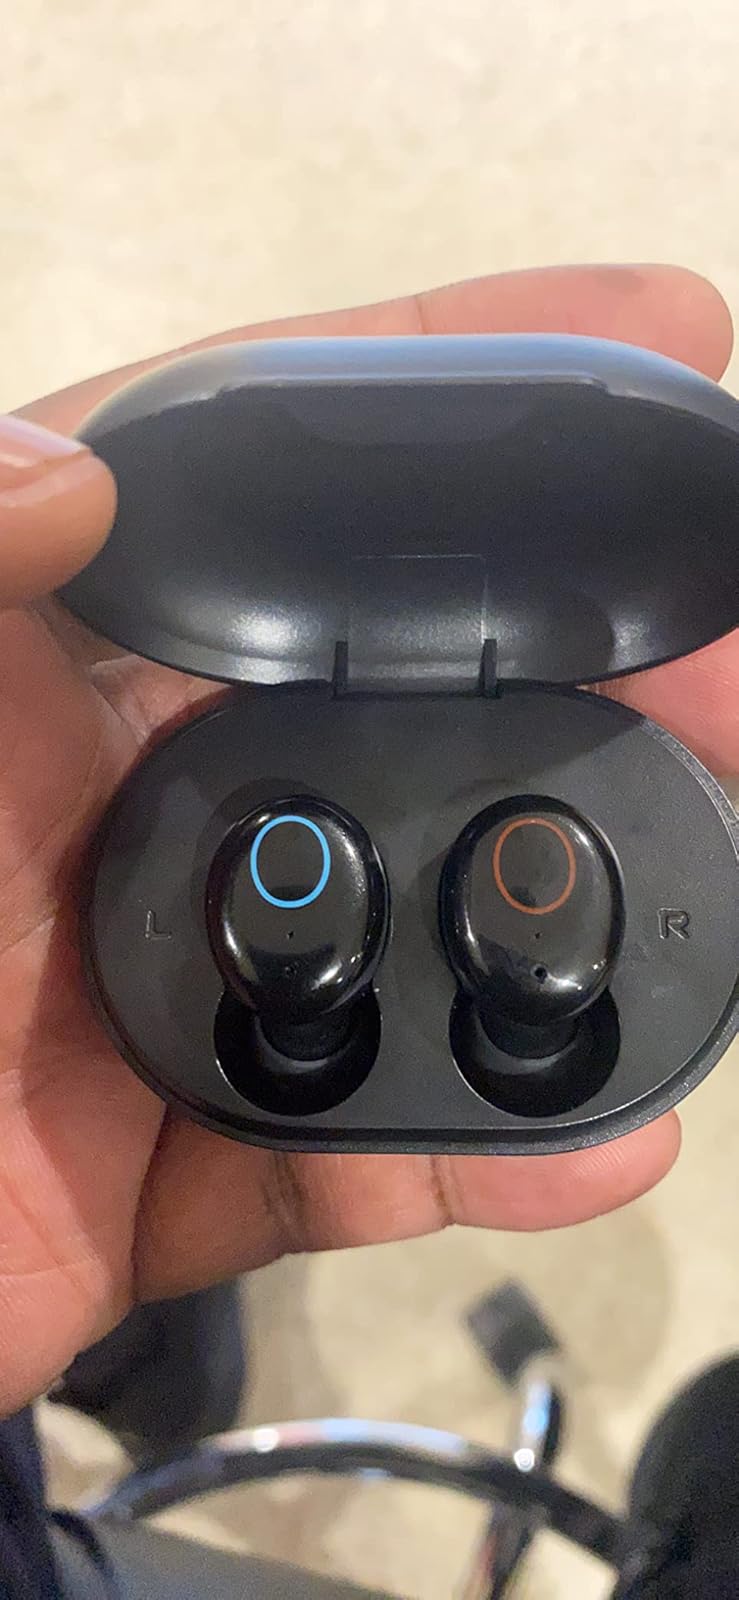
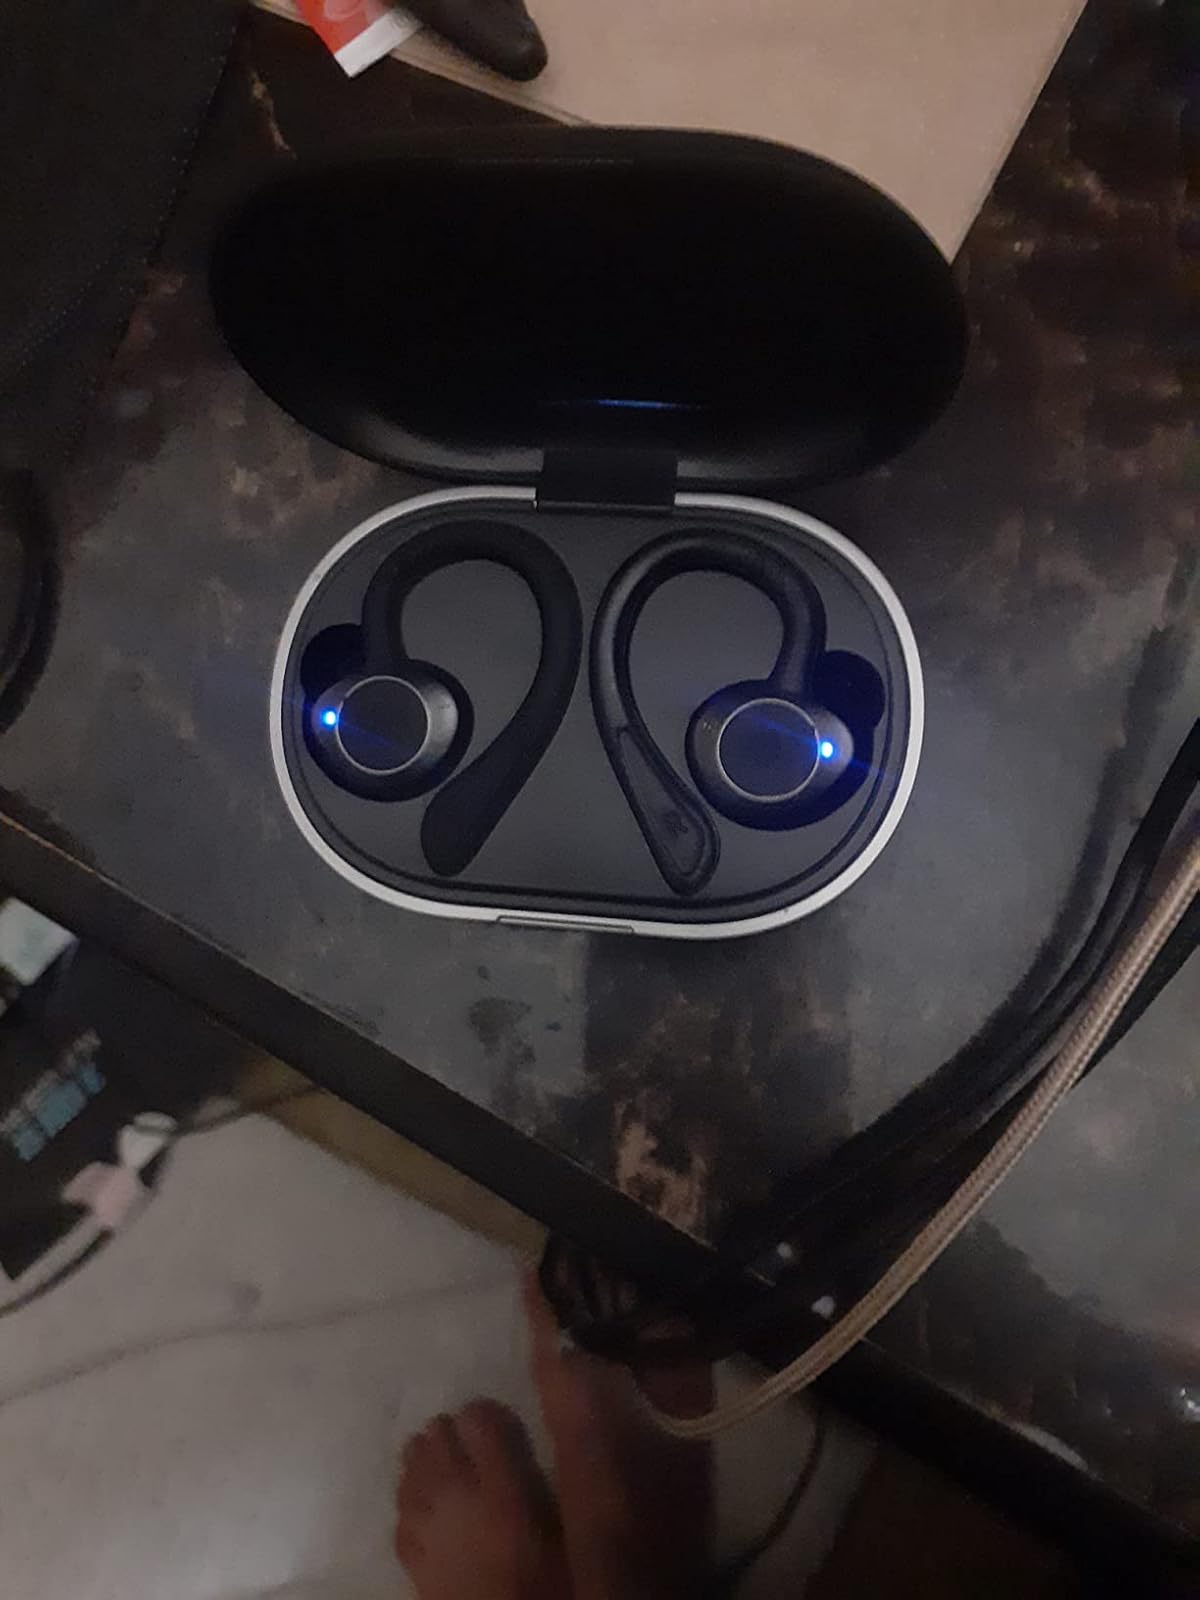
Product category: earbuds
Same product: no